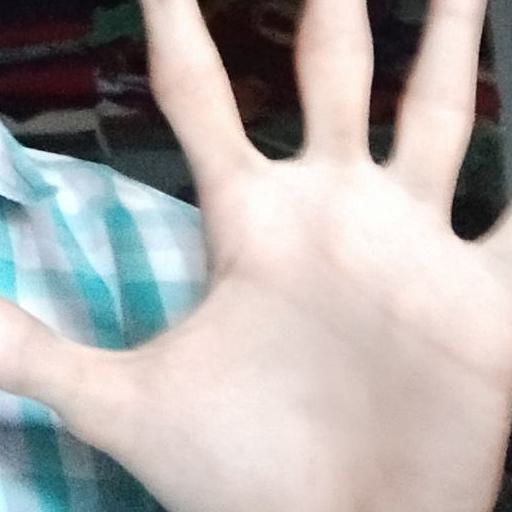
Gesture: palm